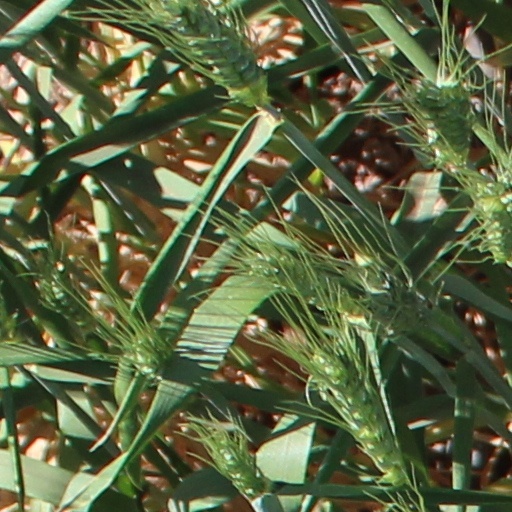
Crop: wheat